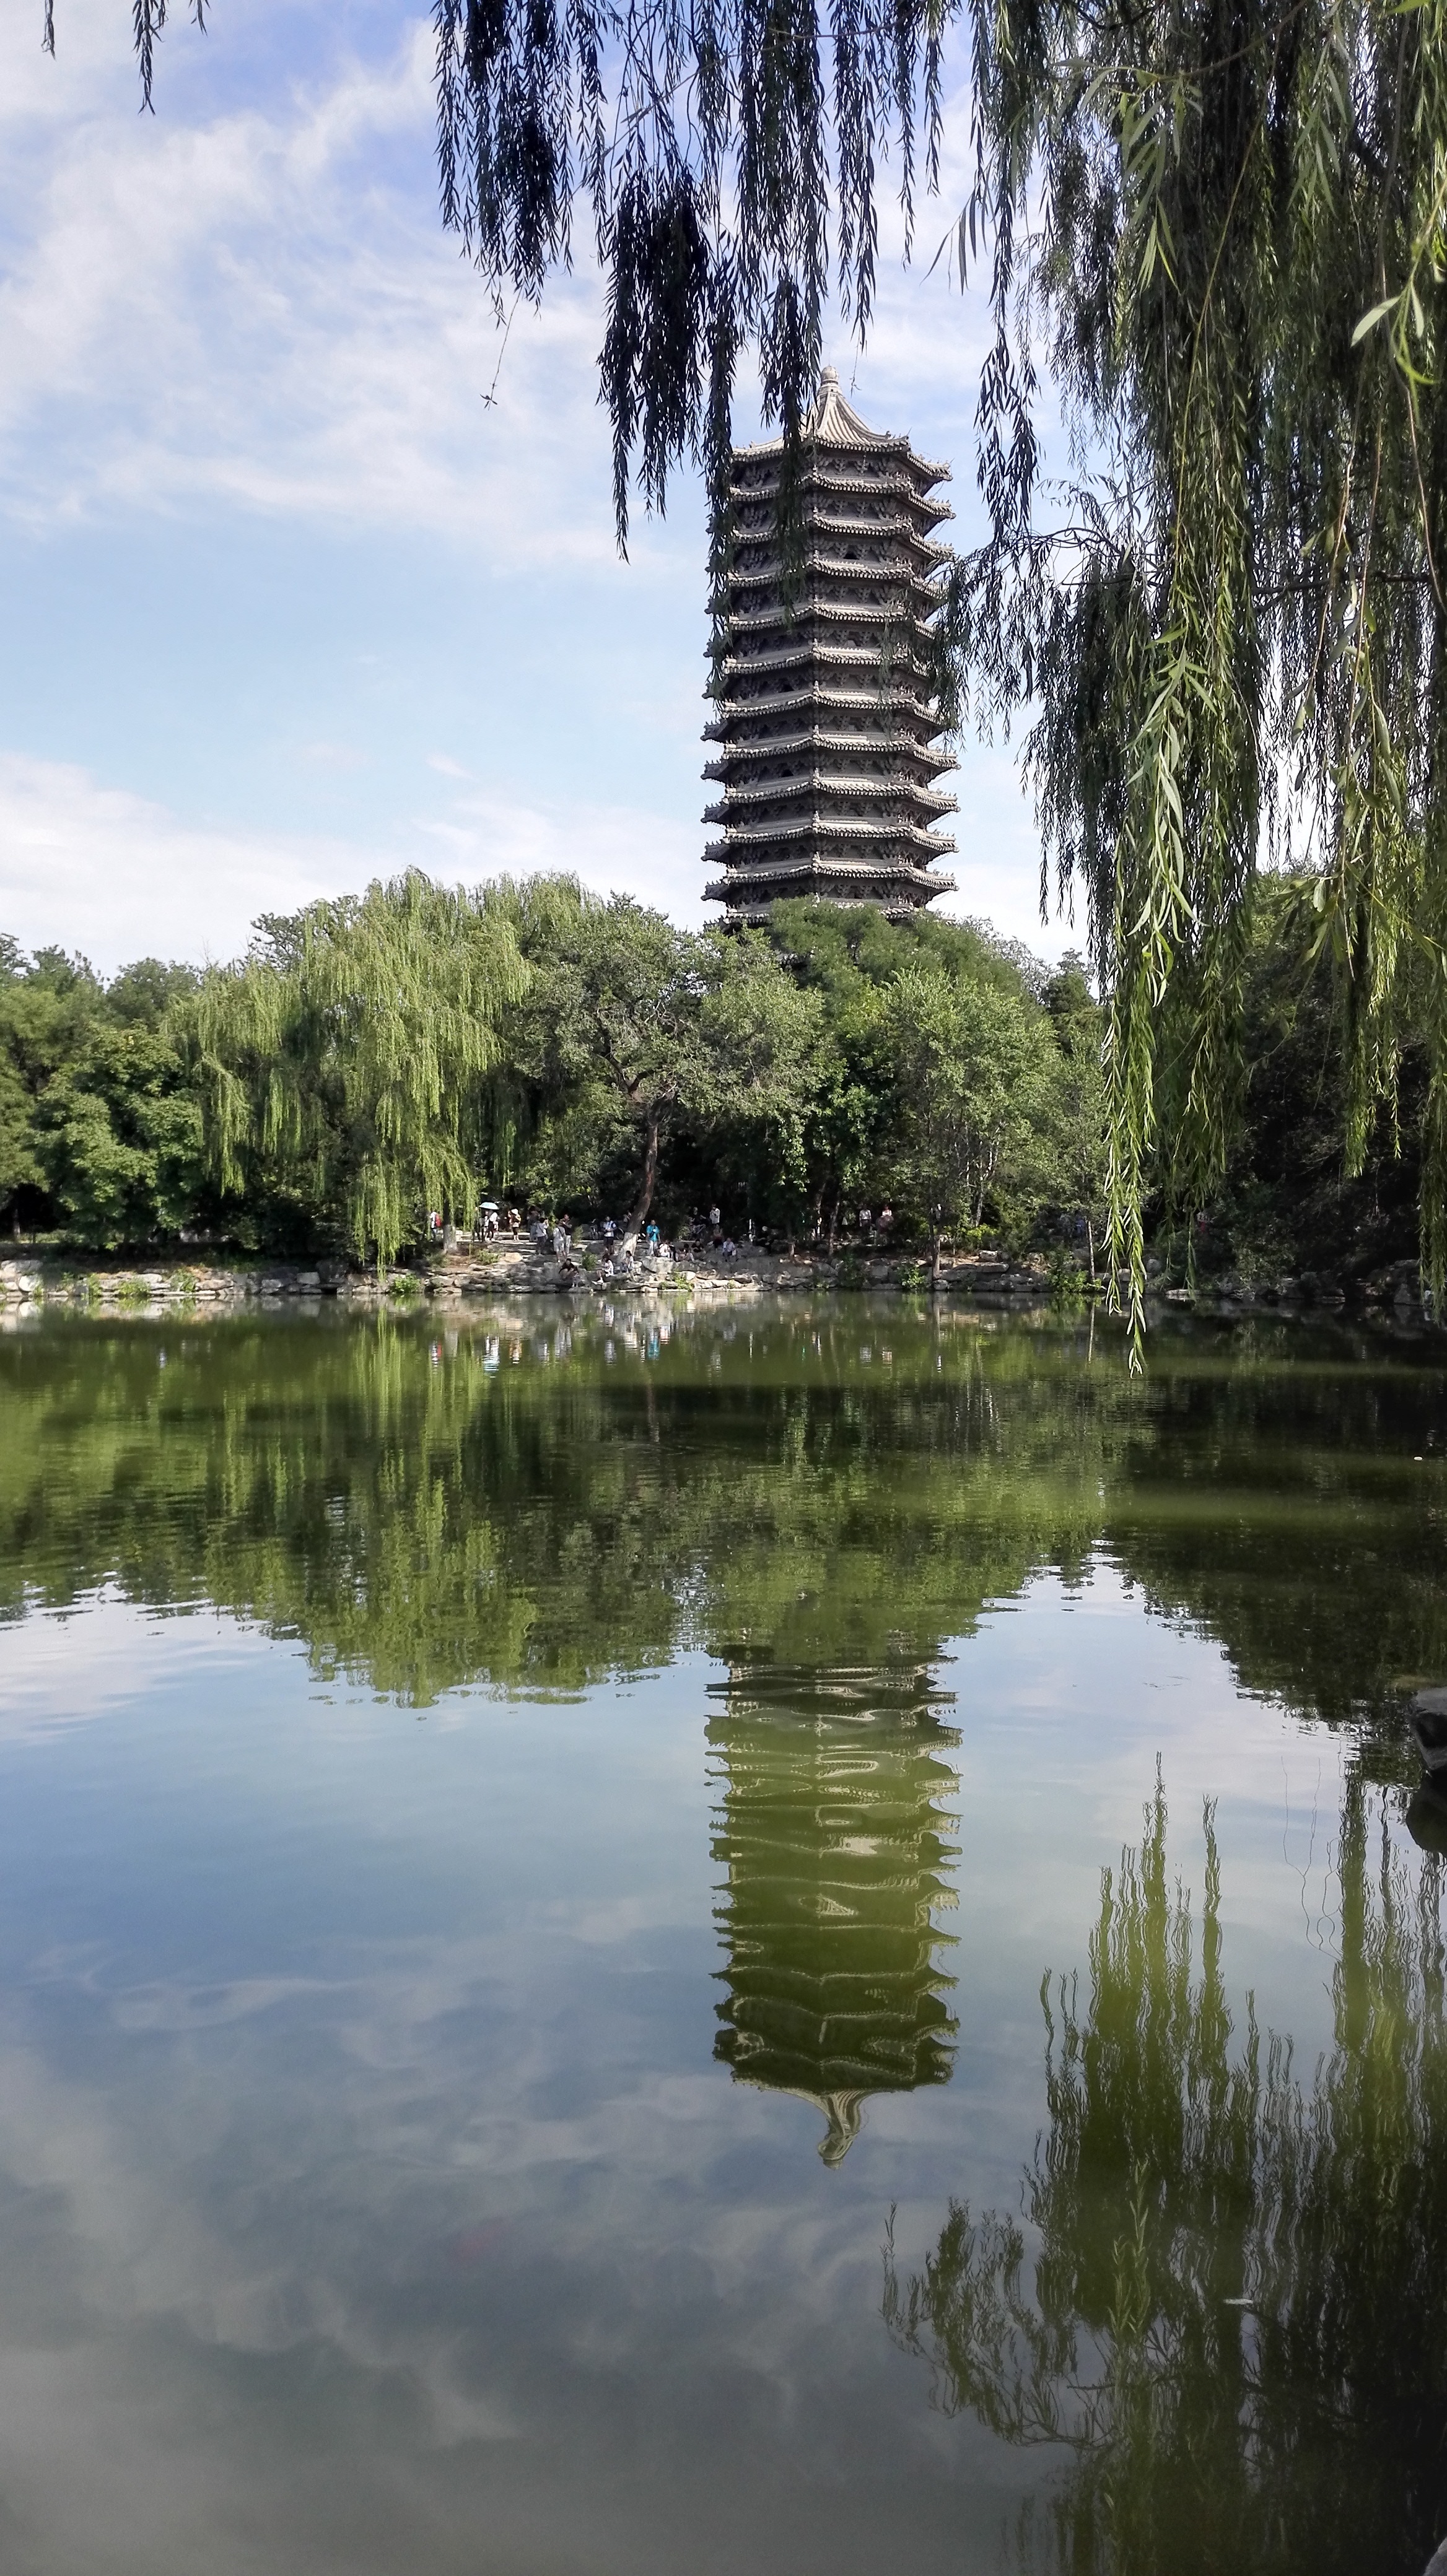
landscape, tree, water, nature, lake, pond, reflection, tower, reservoir, wetland, rural area, woody plant, weiminghu